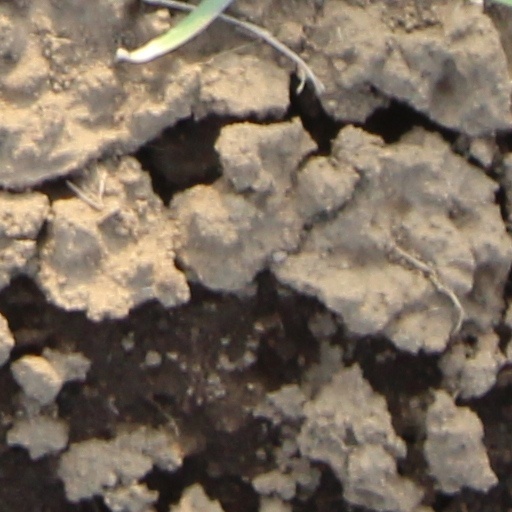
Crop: wheat